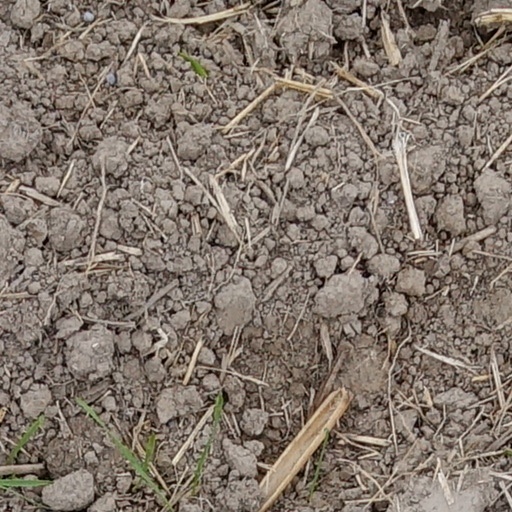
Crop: wheat